Jules Szymkowiak

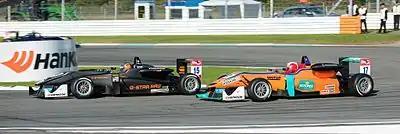
Szymkowiak (left) at the Hockenheimring in 2014.

After karting in various Rotax Max powered classes Szymkowiak was selected to compete in the Formula BMW Talent Cup in 2013. The Dutch driver won four races during the season, two at the Red Bull Ring and two at the Slovakia Ring. At the championship Grand Final at Motorsport Arena Oschersleben Szymkowiak finished second in the first race, retired in the second race and placed sixth in the third race. The Dutchman had to settle for sixth in the overall standings.